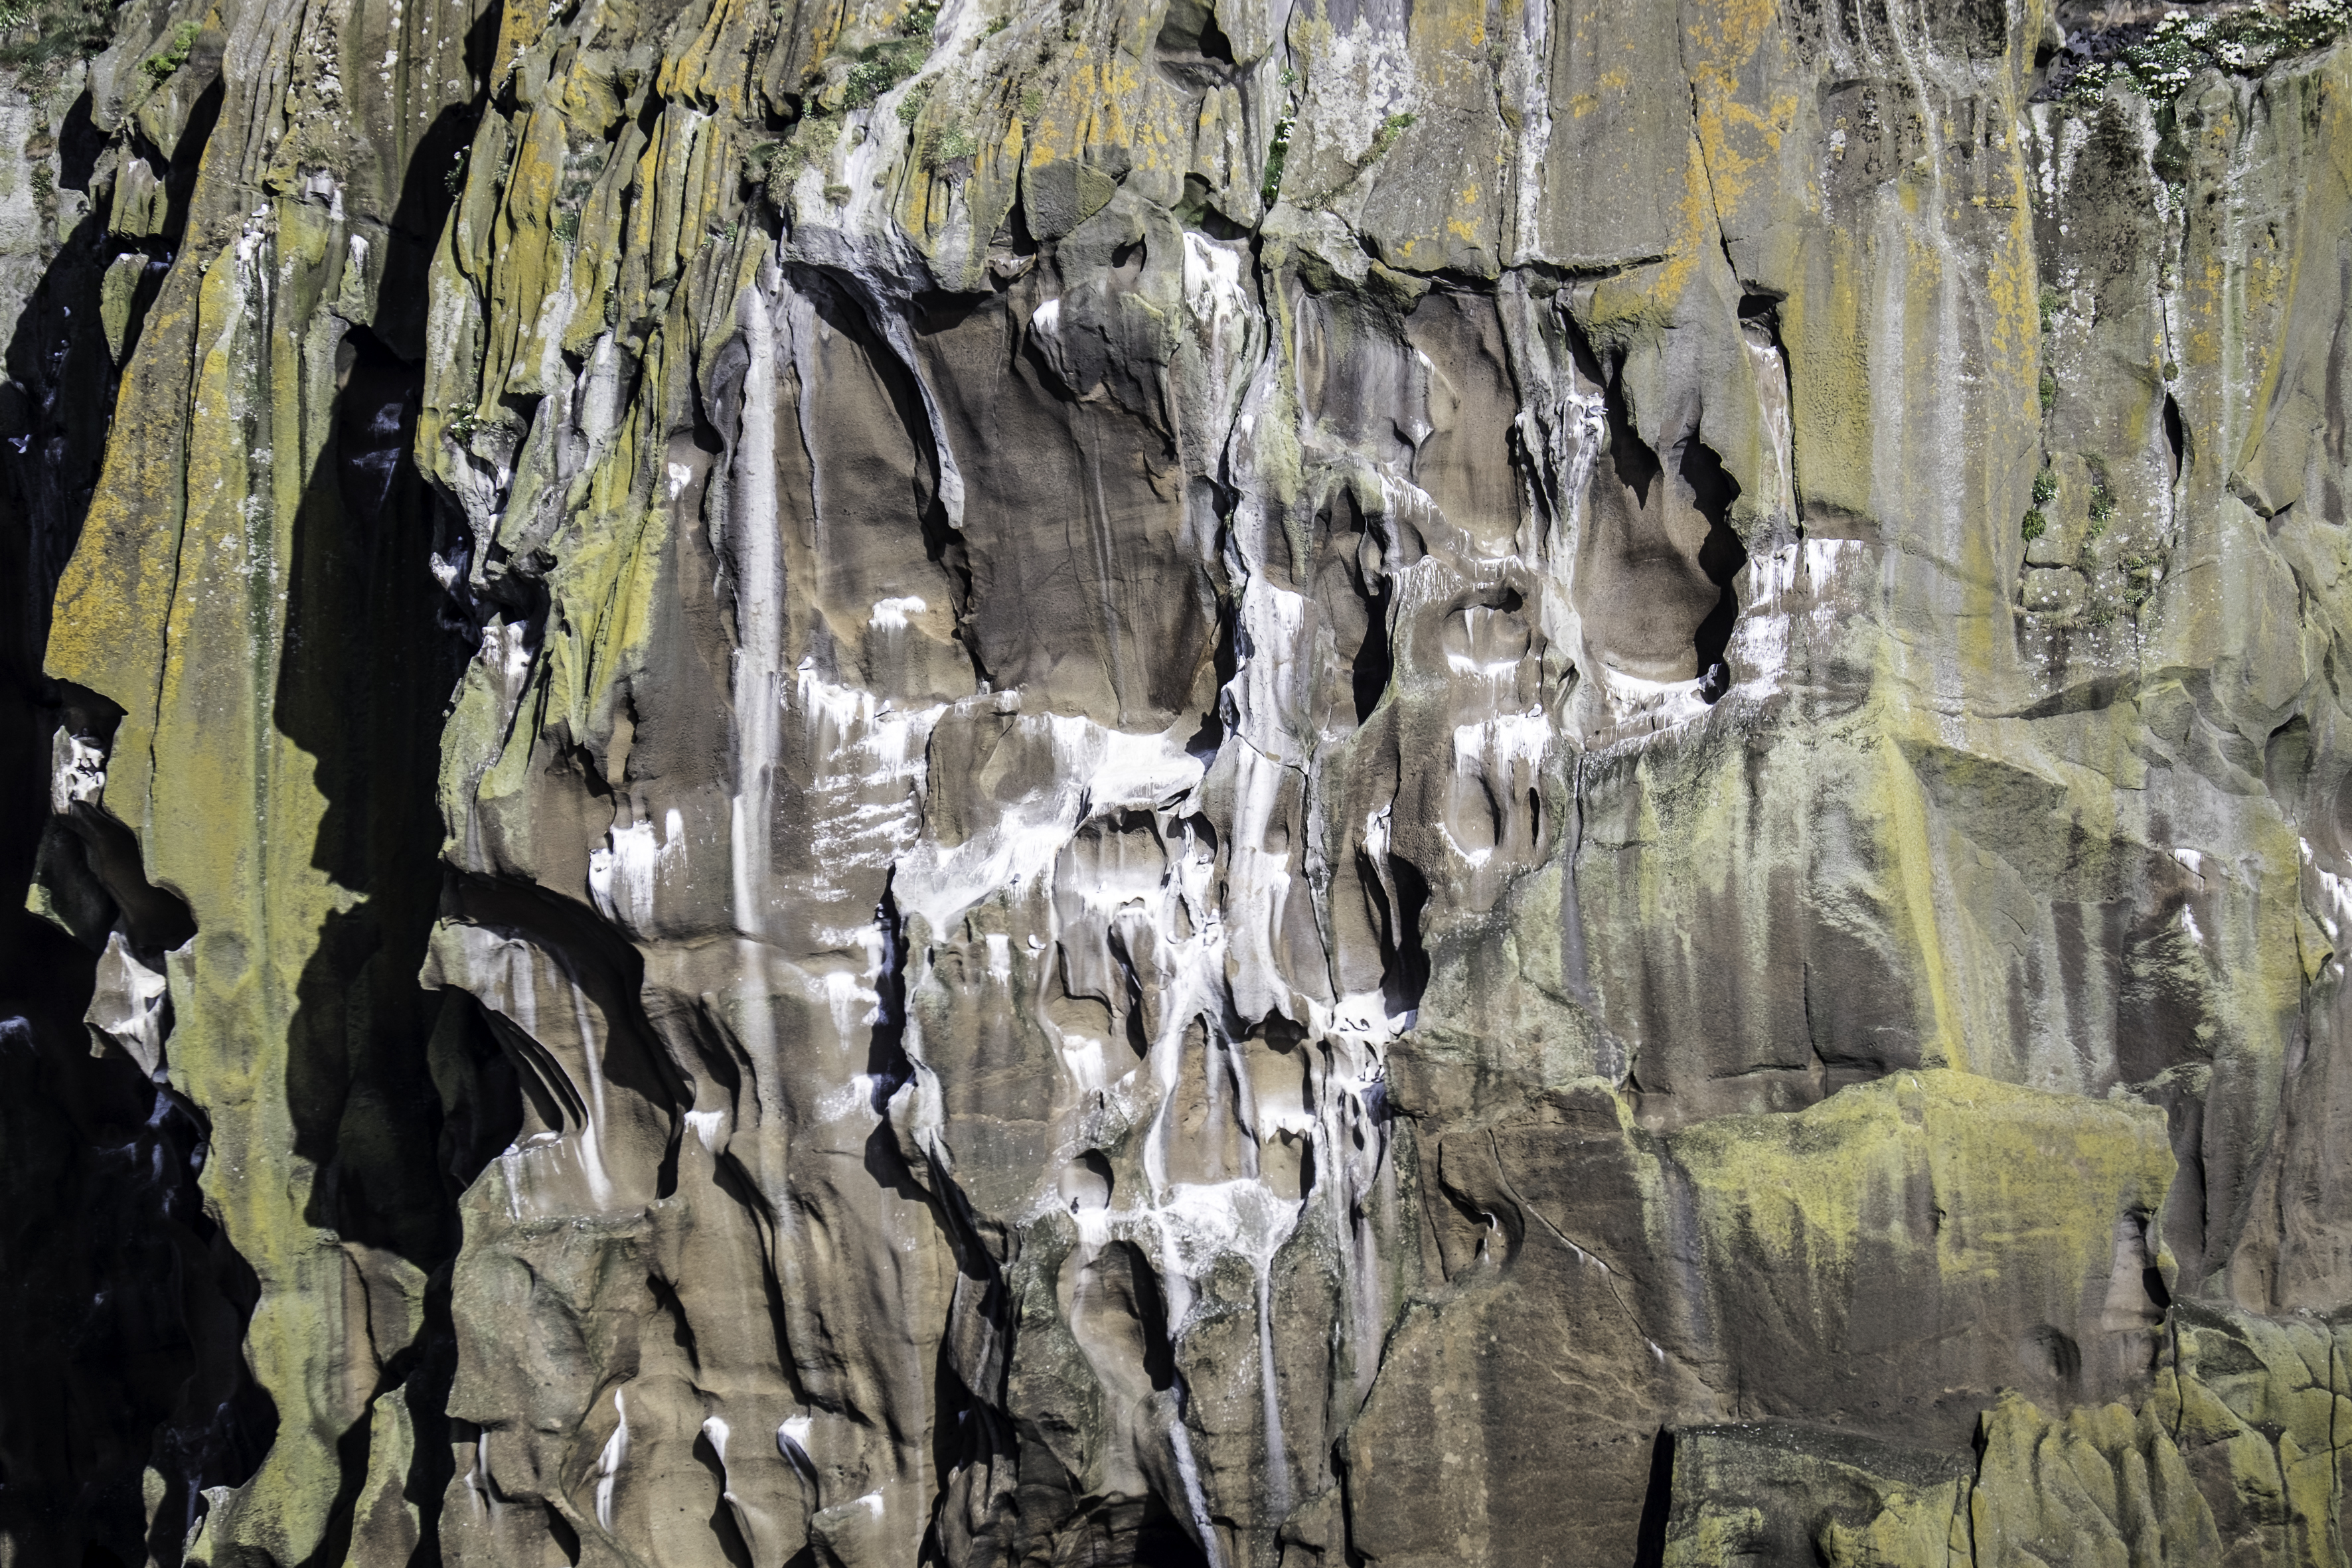
tree, rock, adventure, travel, formation, fujifilm, iceland, material, south, is, geology, fuji, fujixt1, fujix, vestmannaeyjar